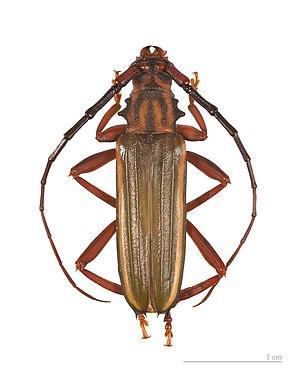
Les Bothriospilini sont une tribu d'insectes coléoptères de la famille des Cerambycidae et de la sous-famille des Cerambycinae.
Chlorida est un genre d'insectes coléoptères de la famille des Cerambycidae, de la sous-famille des Cerambycinae, de la tribu des Bothriospilini.
Chlorida festiva est une espèce d'insectes coléoptères de la famille des Cerambycidae, de la sous-famille des Cerambycinae et de la tribu des Bothriospilini.